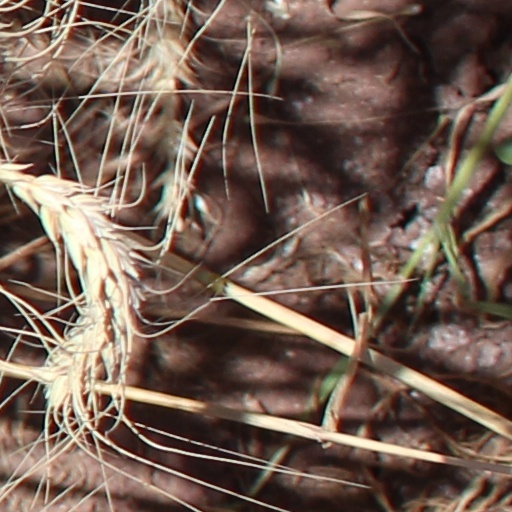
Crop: wheat